Civil War Memorial (Sycamore, Illinois)

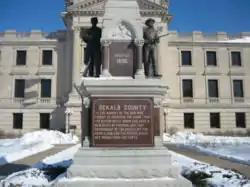

The Civil War Memorial, in the DeKalb County county seat of Sycamore, Illinois, United States, is located in front of the DeKalb County Courthouse on a public square. The memorial was erected in 1896 and dedicated in 1897. The structure is a memorial to the thousands of DeKalb County residents who served in the American Civil War. It incorporates an obelisk which rises to 50 feet (15.2 m) in height. The base is adorned with copper sculpture, completed by an unknown sculptor. On the east facade of the memorial the word "Antietam", denoting the Battle of Antietam, is misspelled. This work of public art underwent its first restoration work in 2005-2006.